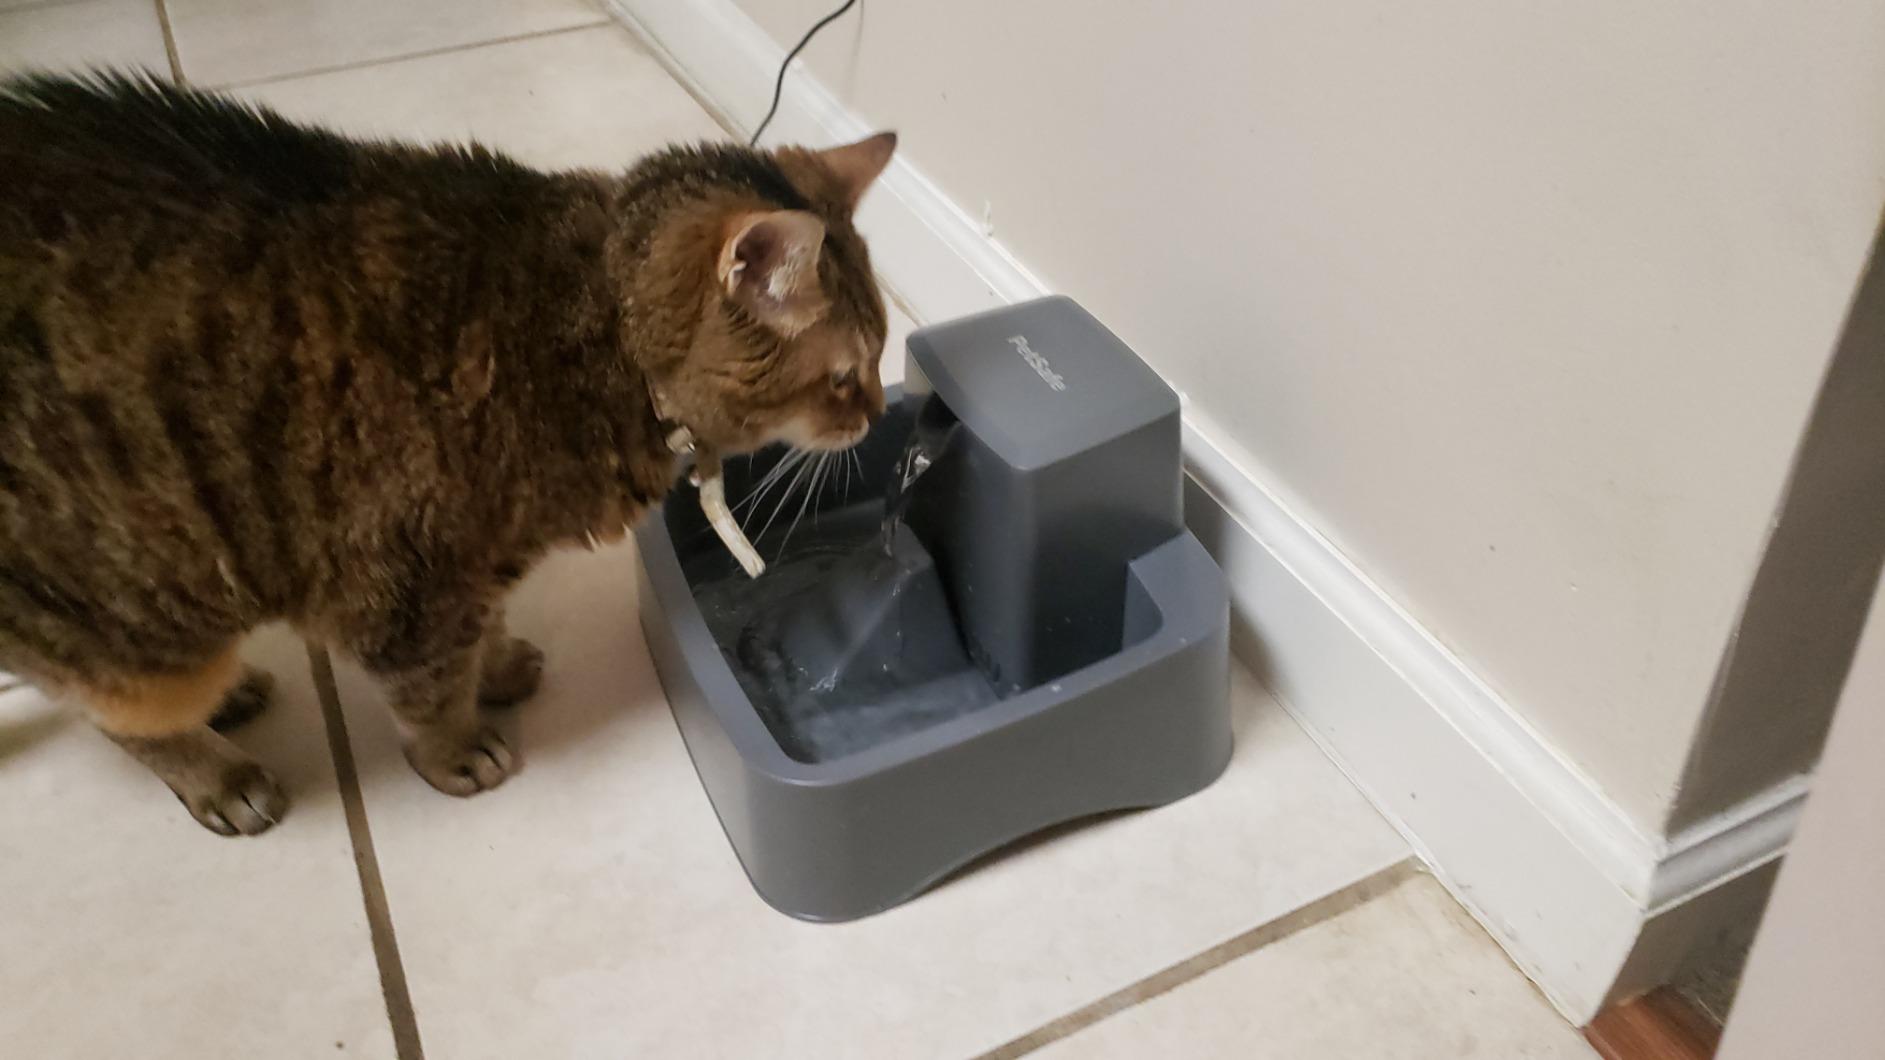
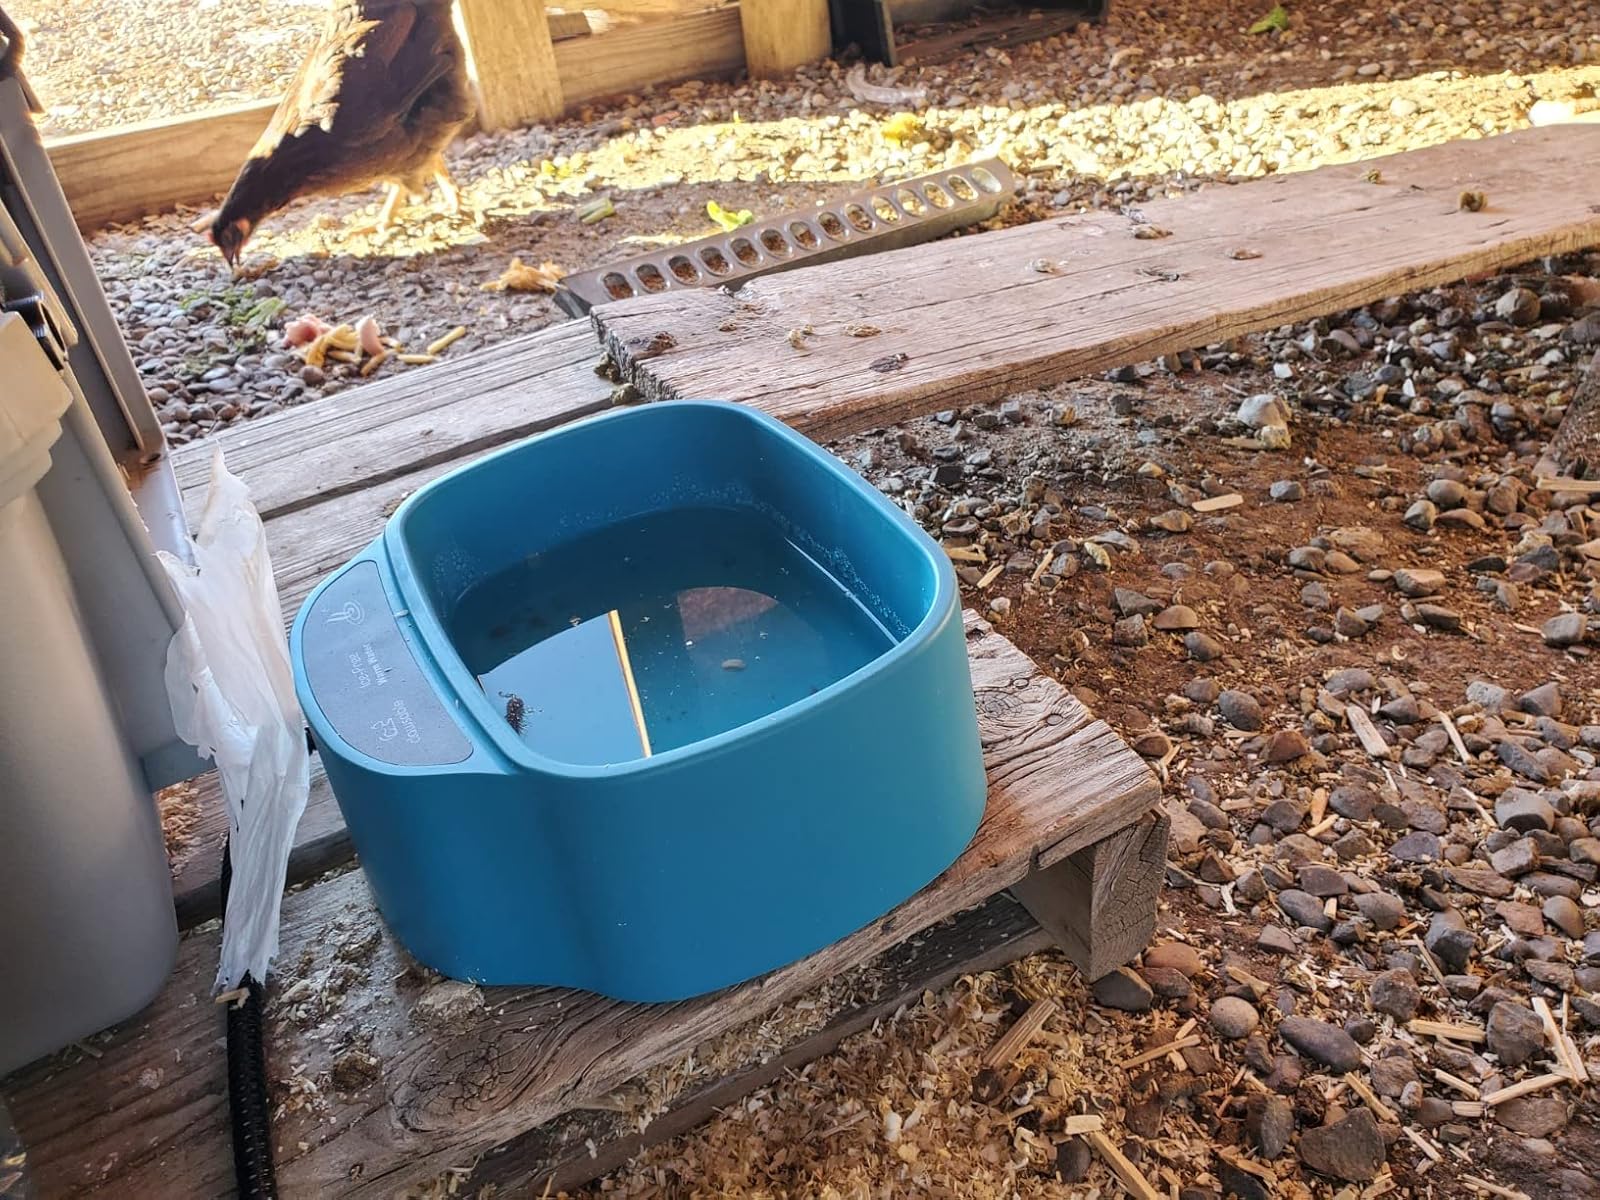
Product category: items_bowl
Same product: no